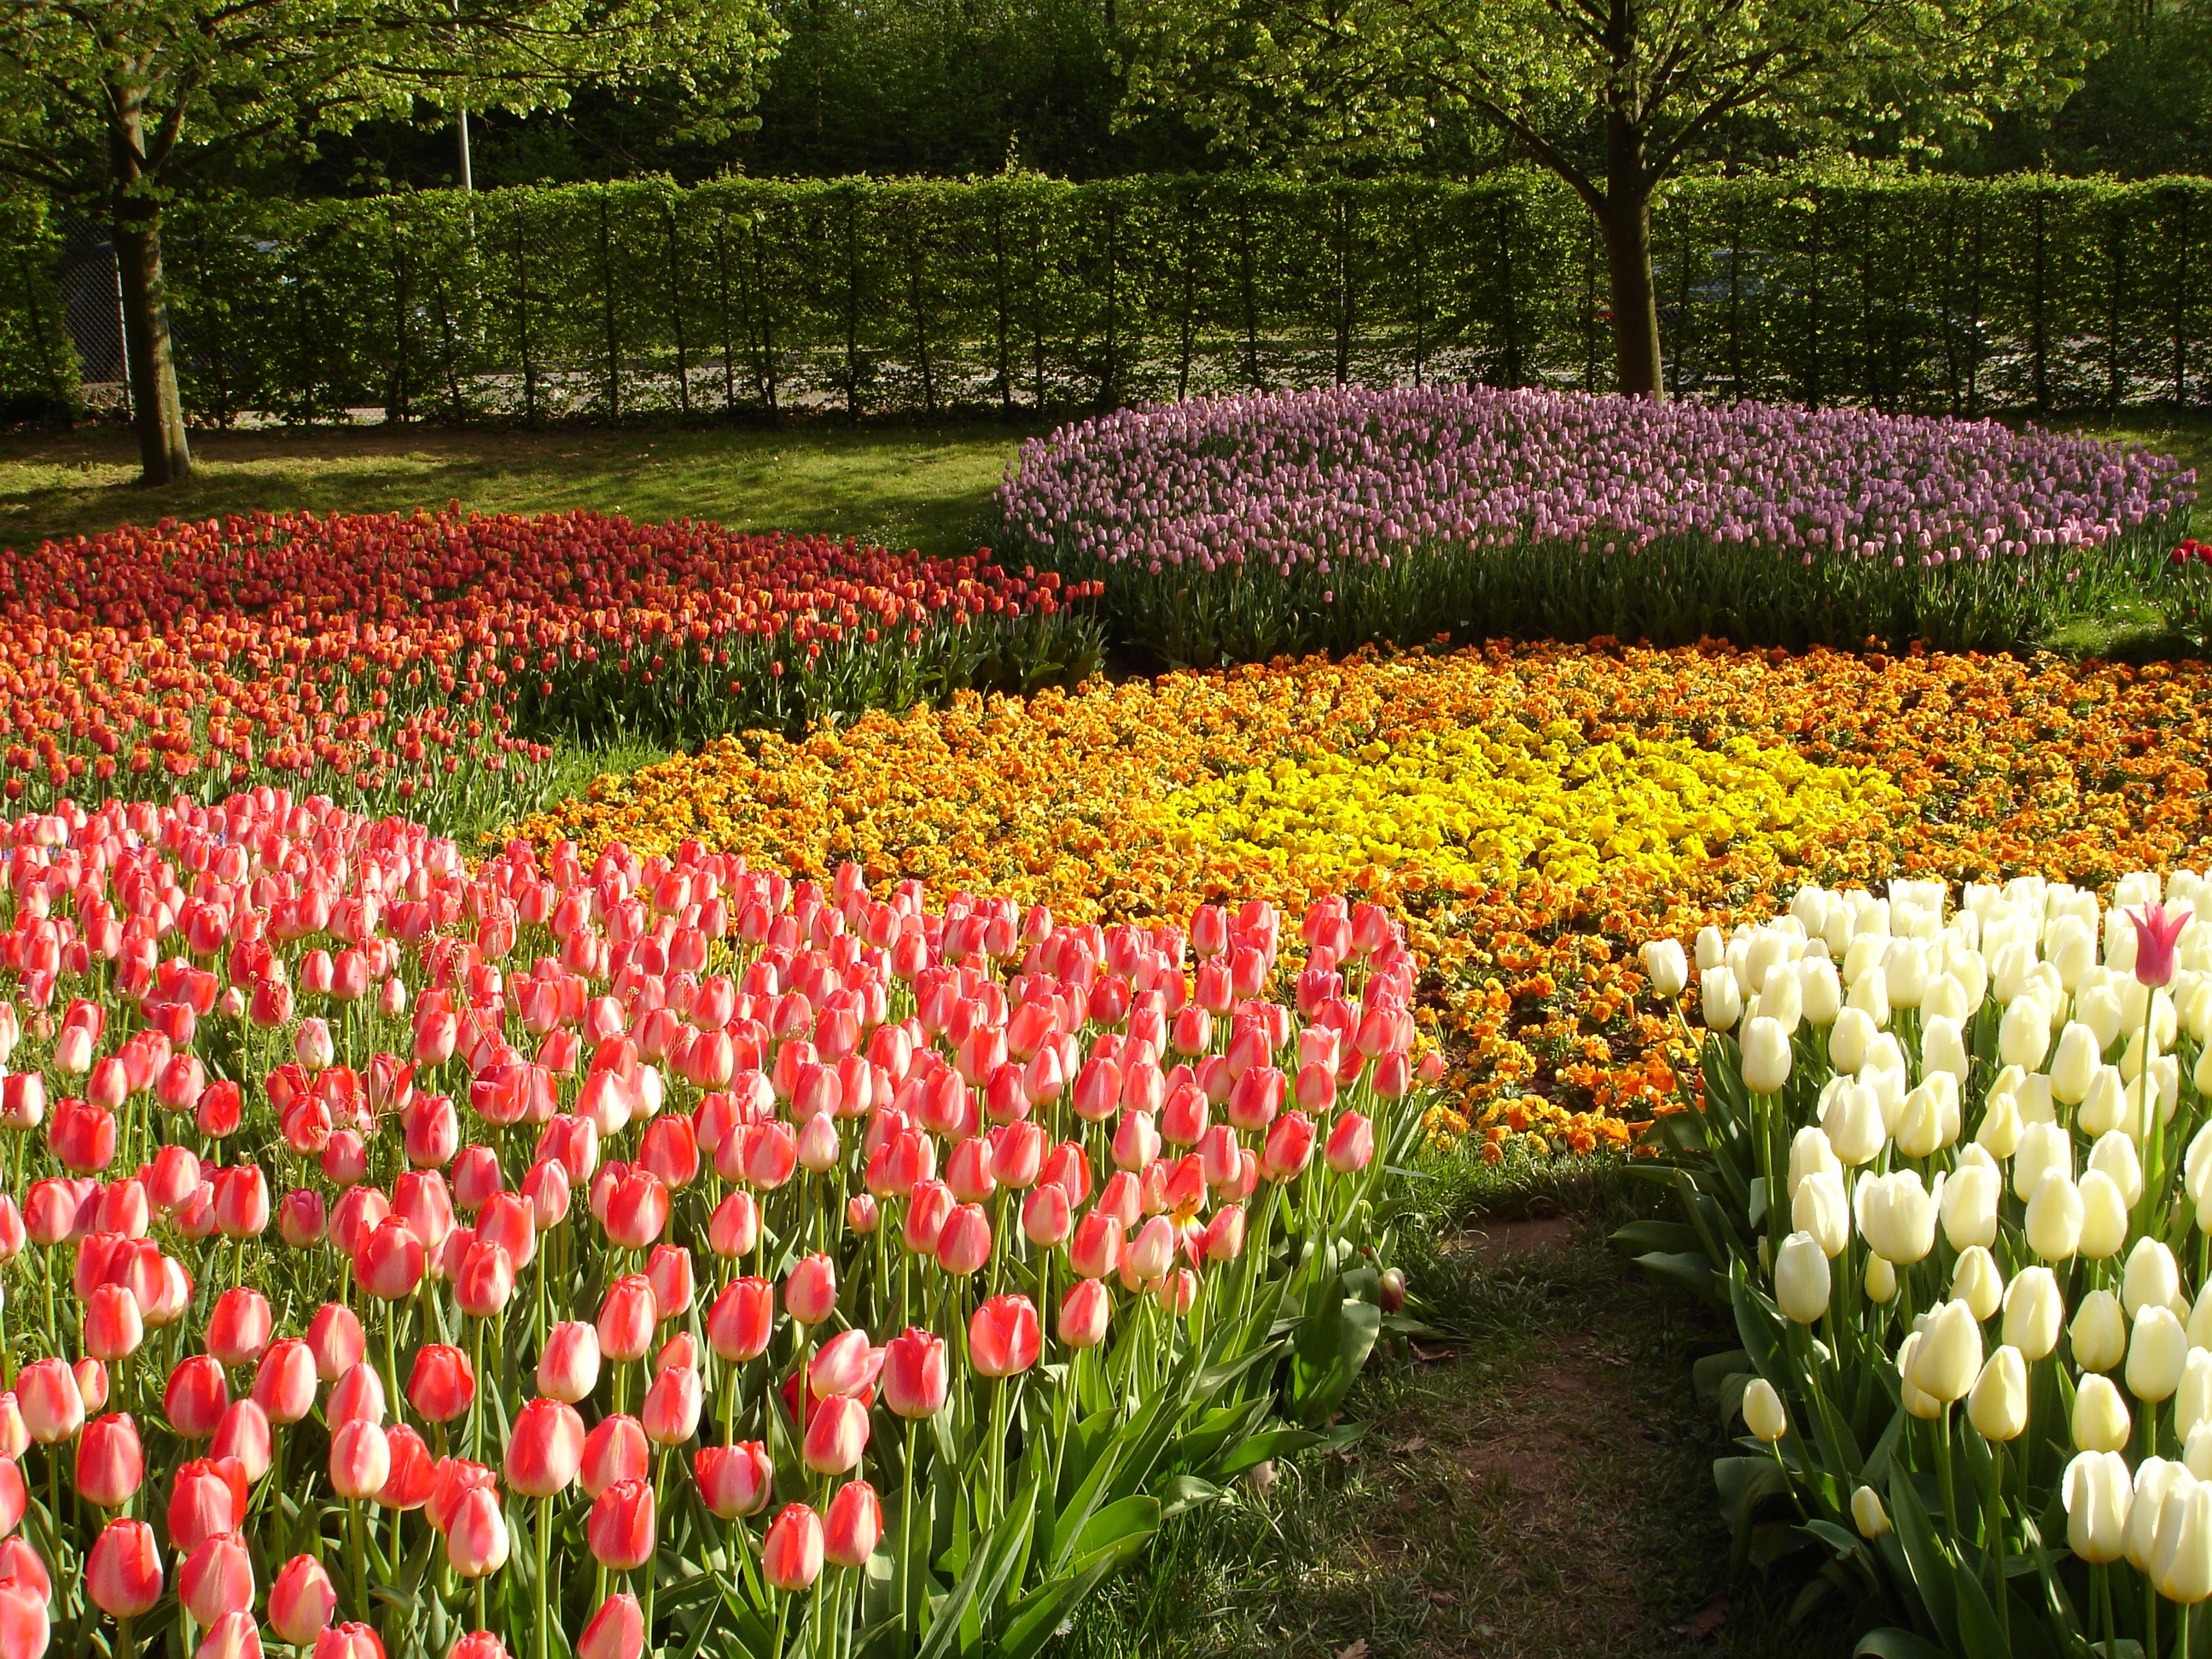
plant, field, flower, tulip, spring, botany, garden, flowers, flowering plant, lily family, land plant